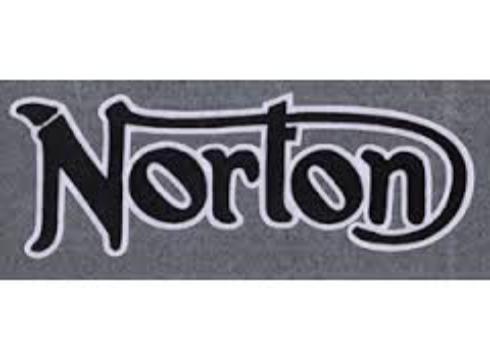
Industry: Necessities